The Giant Claw

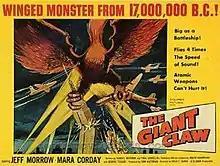
Theatrical release half-sheet display poster

The Giant Claw is a 1957 American monster film from Columbia Pictures, produced by Sam Katzman, directed by Fred F. Sears, that stars Jeff Morrow and Mara Corday. Both Sears and Katzman were well known as low-budget B film genre filmmakers. The film was released as a double feature with "The Night the World Exploded".